Pierre-Joseph Proudhon

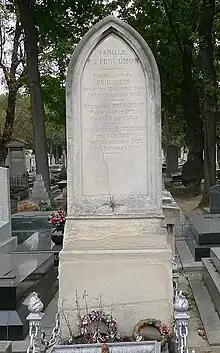
Proudhon's grave in Paris

Proudhon called this use-ownership possession ("possession") and this economic system mutualism ("mutualisme"), having many arguments against entitlement to land and capital, including reasons based on morality, economics, politics and individual liberty. One such argument was that it enabled profit which in turn led to social instability and war by creating cycles of debt that eventually overcame the capacity of labor to pay them off. Another was that it produced despotism and turned workers into wage workers subject to the authority of a boss. In "What Is Property?", Proudhon described the liberty he pursued as "the synthesis of communism and property", further writing: